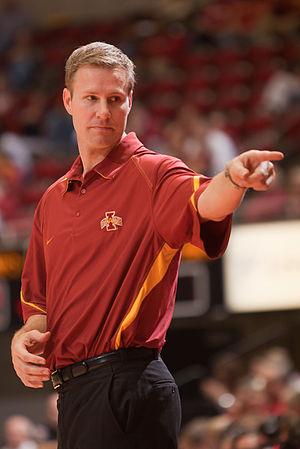
Fredrick Hoiberg est un ancien joueur et entraîneur américain de basket-ball.